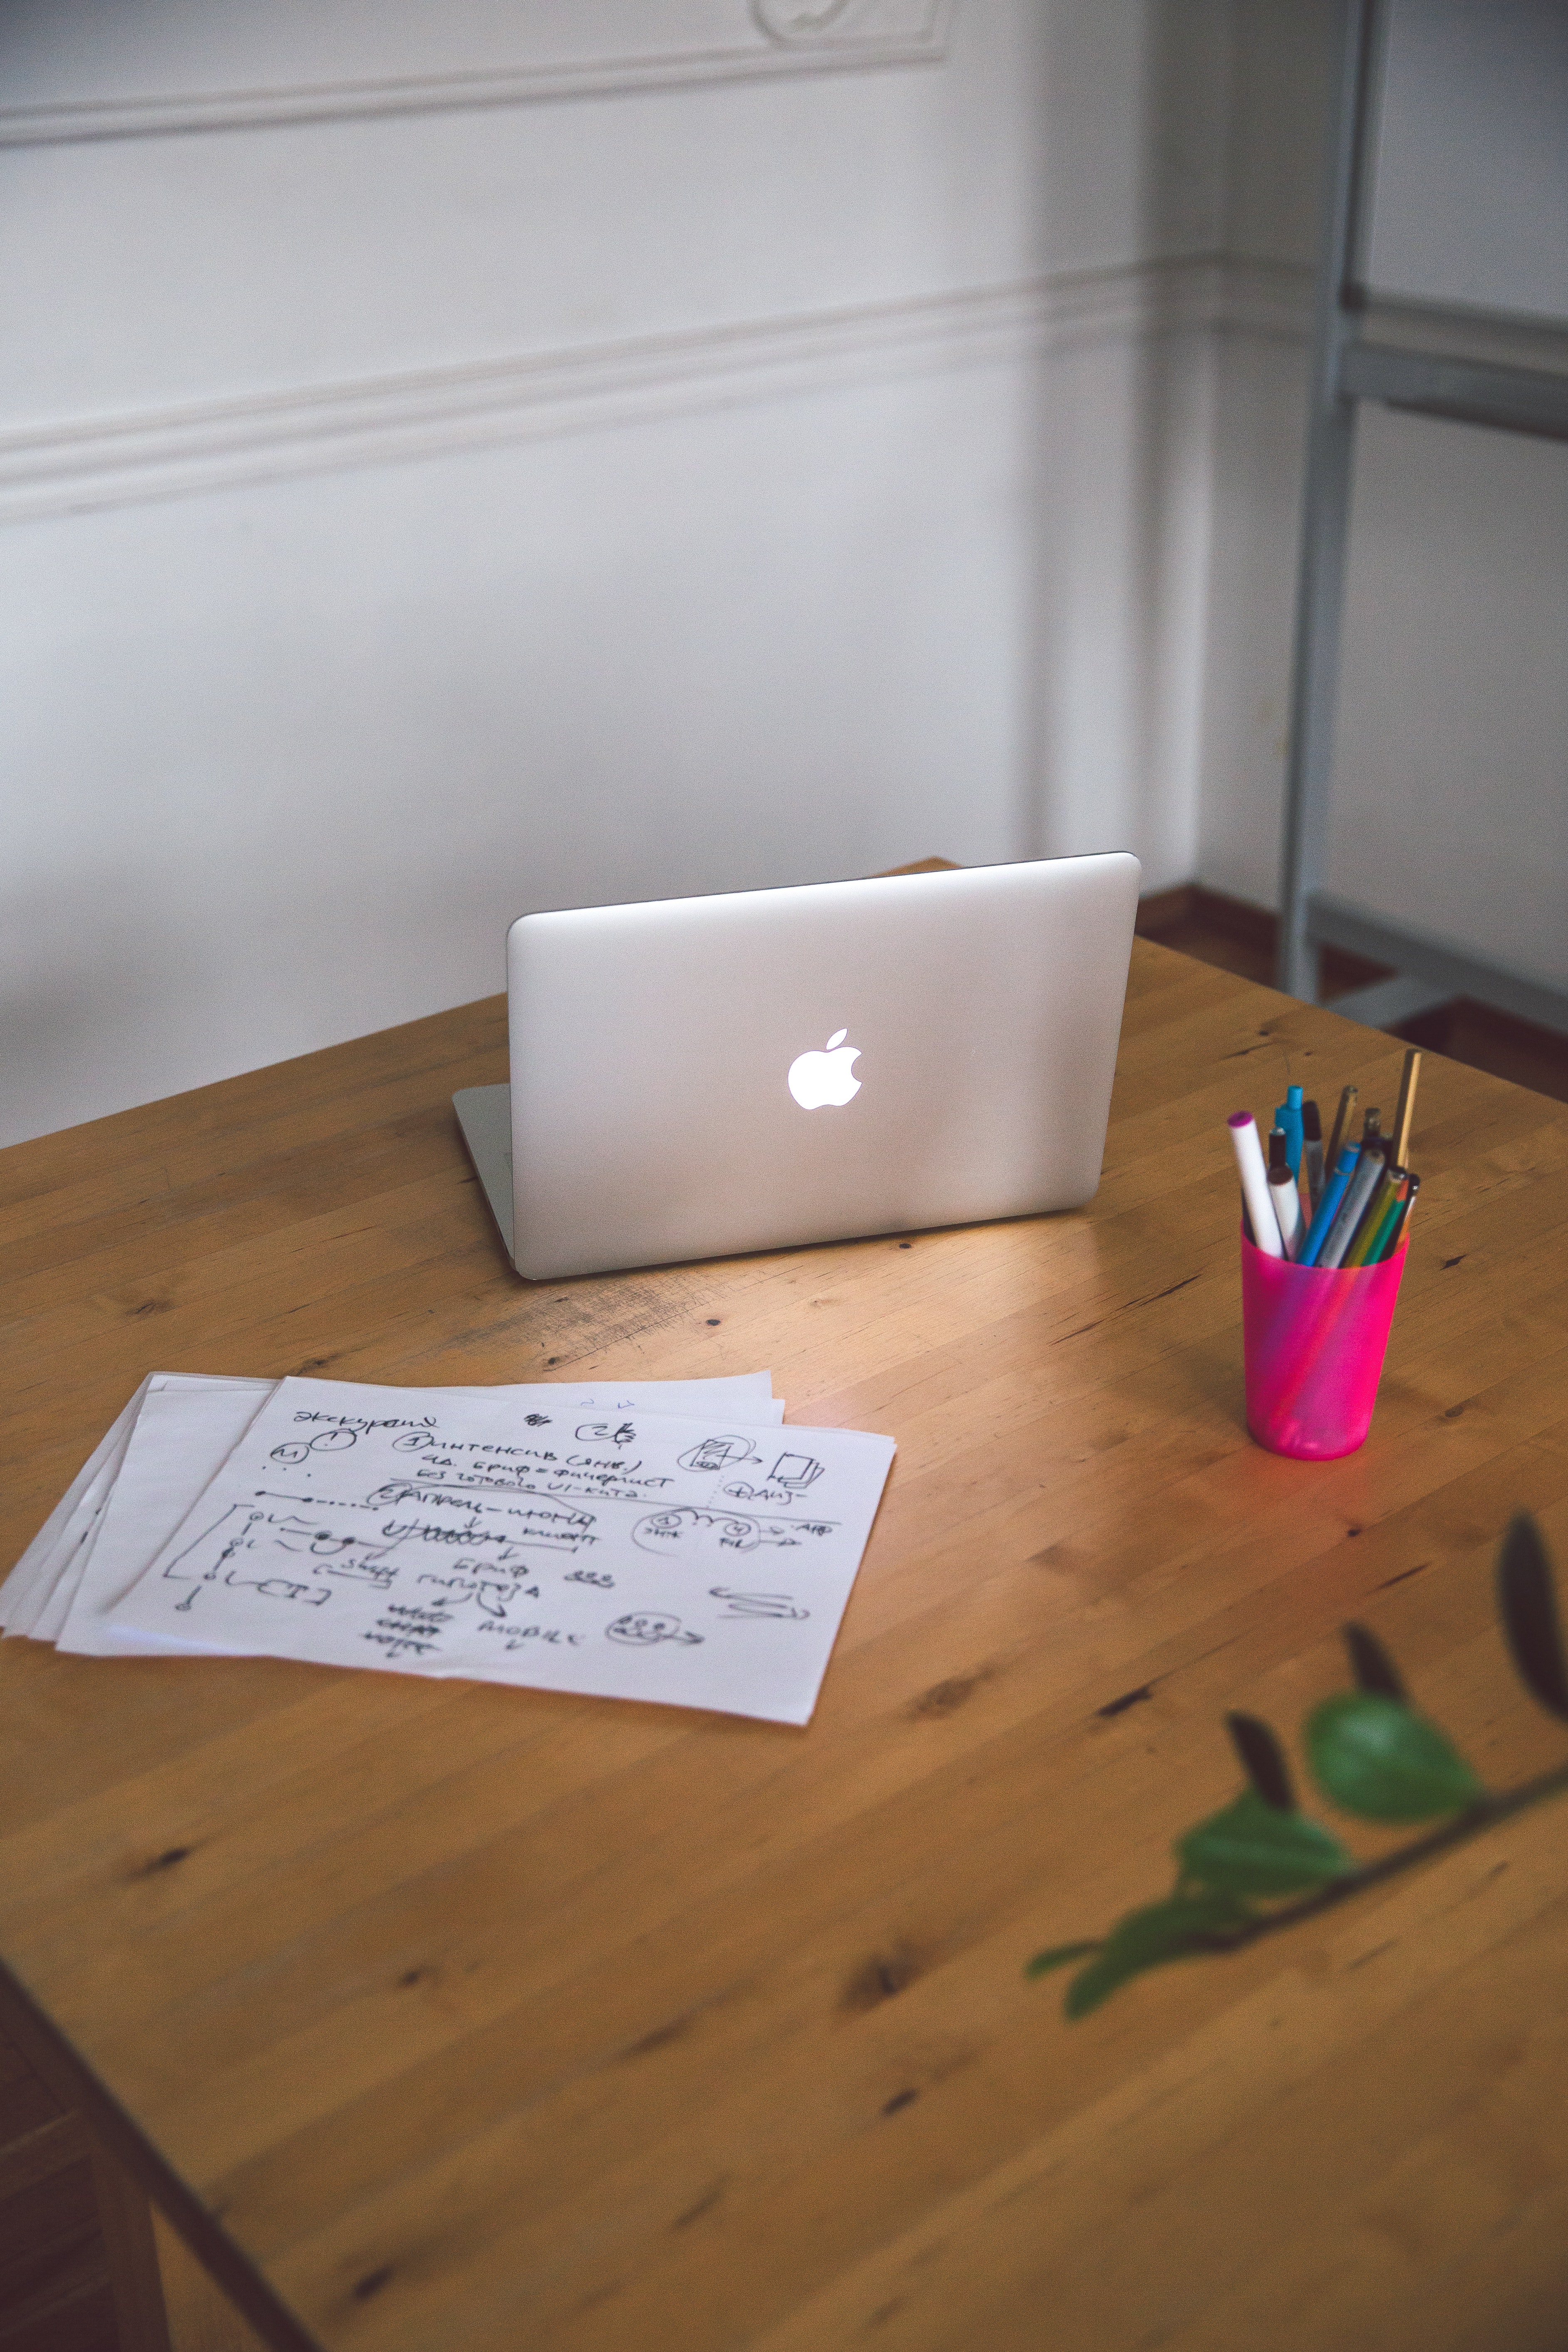
mac, table, design, floor, flooring, hardwood, wood, desk, furniture, interior design, paper, box